4 Romance

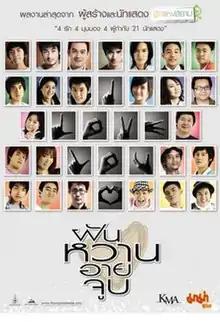
Theatrical release poster

4 Romance is a 2008 Thai romantic comedy film directed by four directors: Chukiat Sakveerakul, Prachya Pinkaew, Bhandit Thongdee, and Rachain Limtrakul.